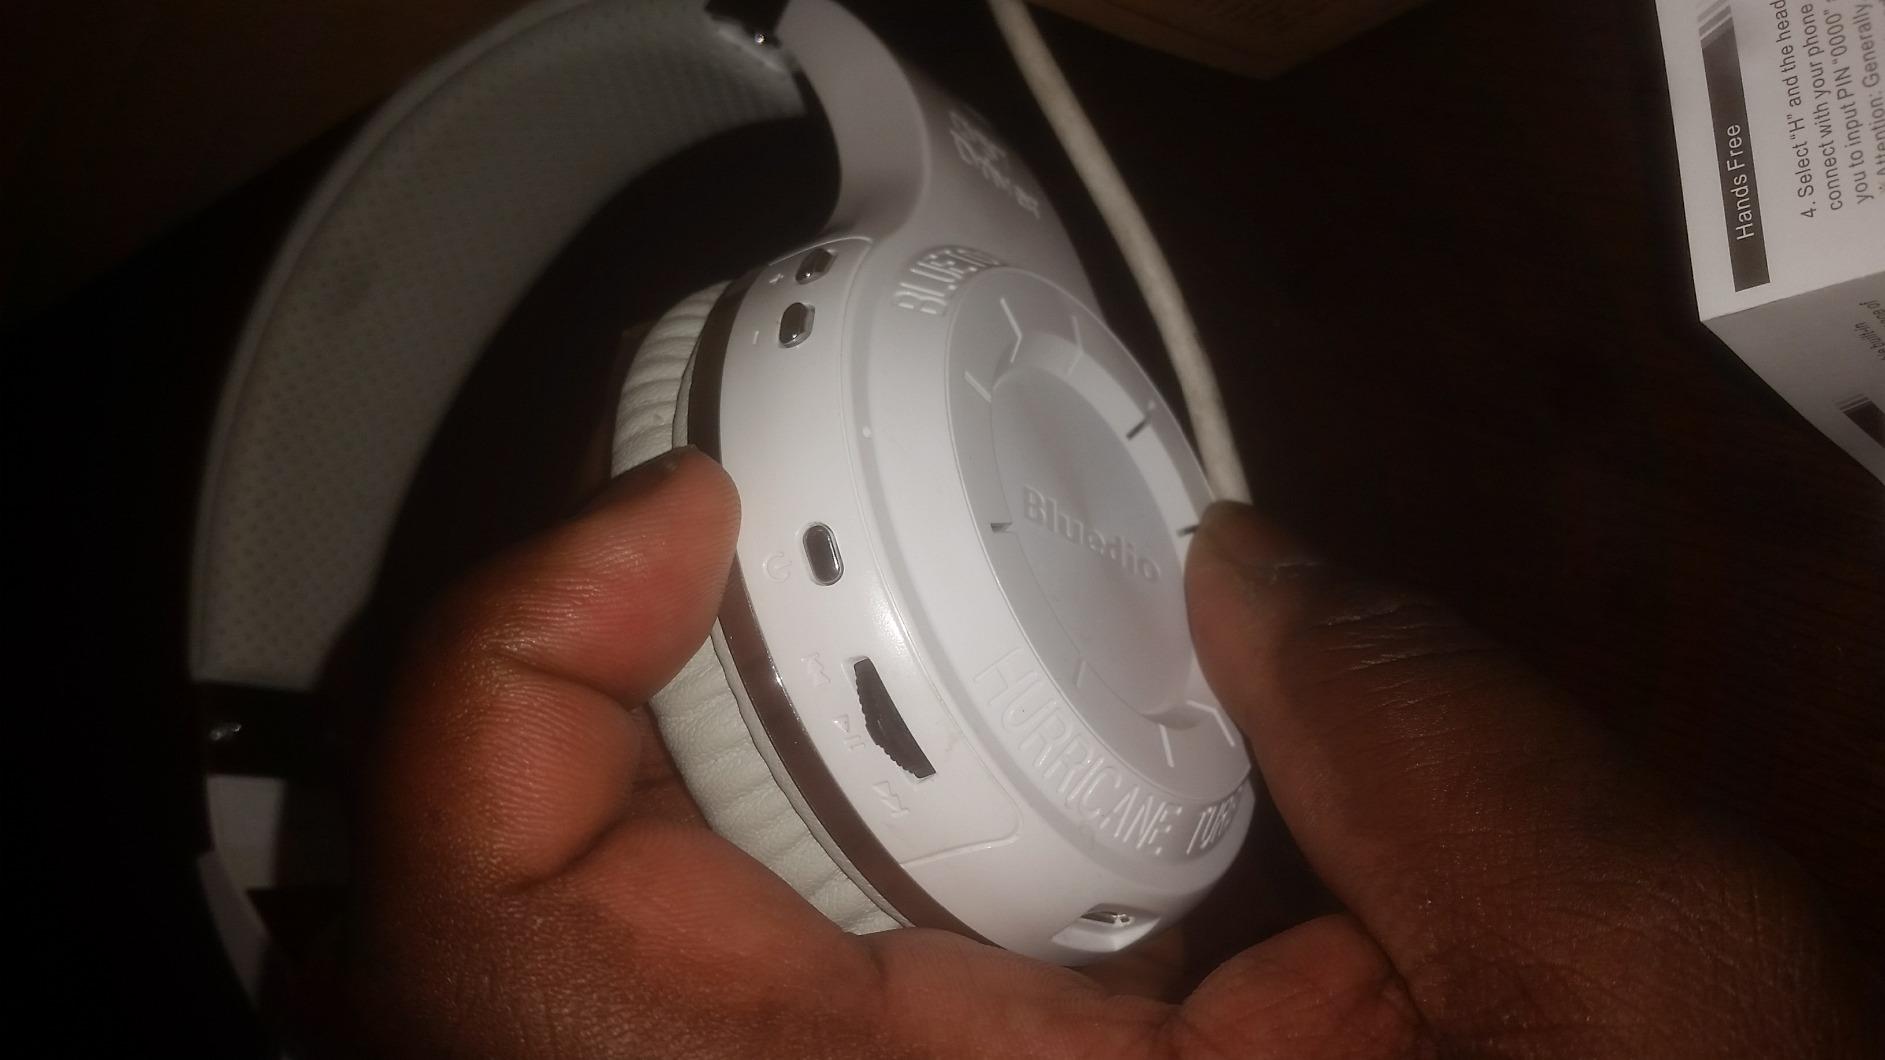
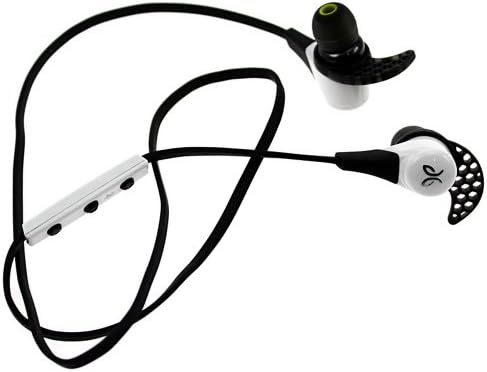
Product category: headphones
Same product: no